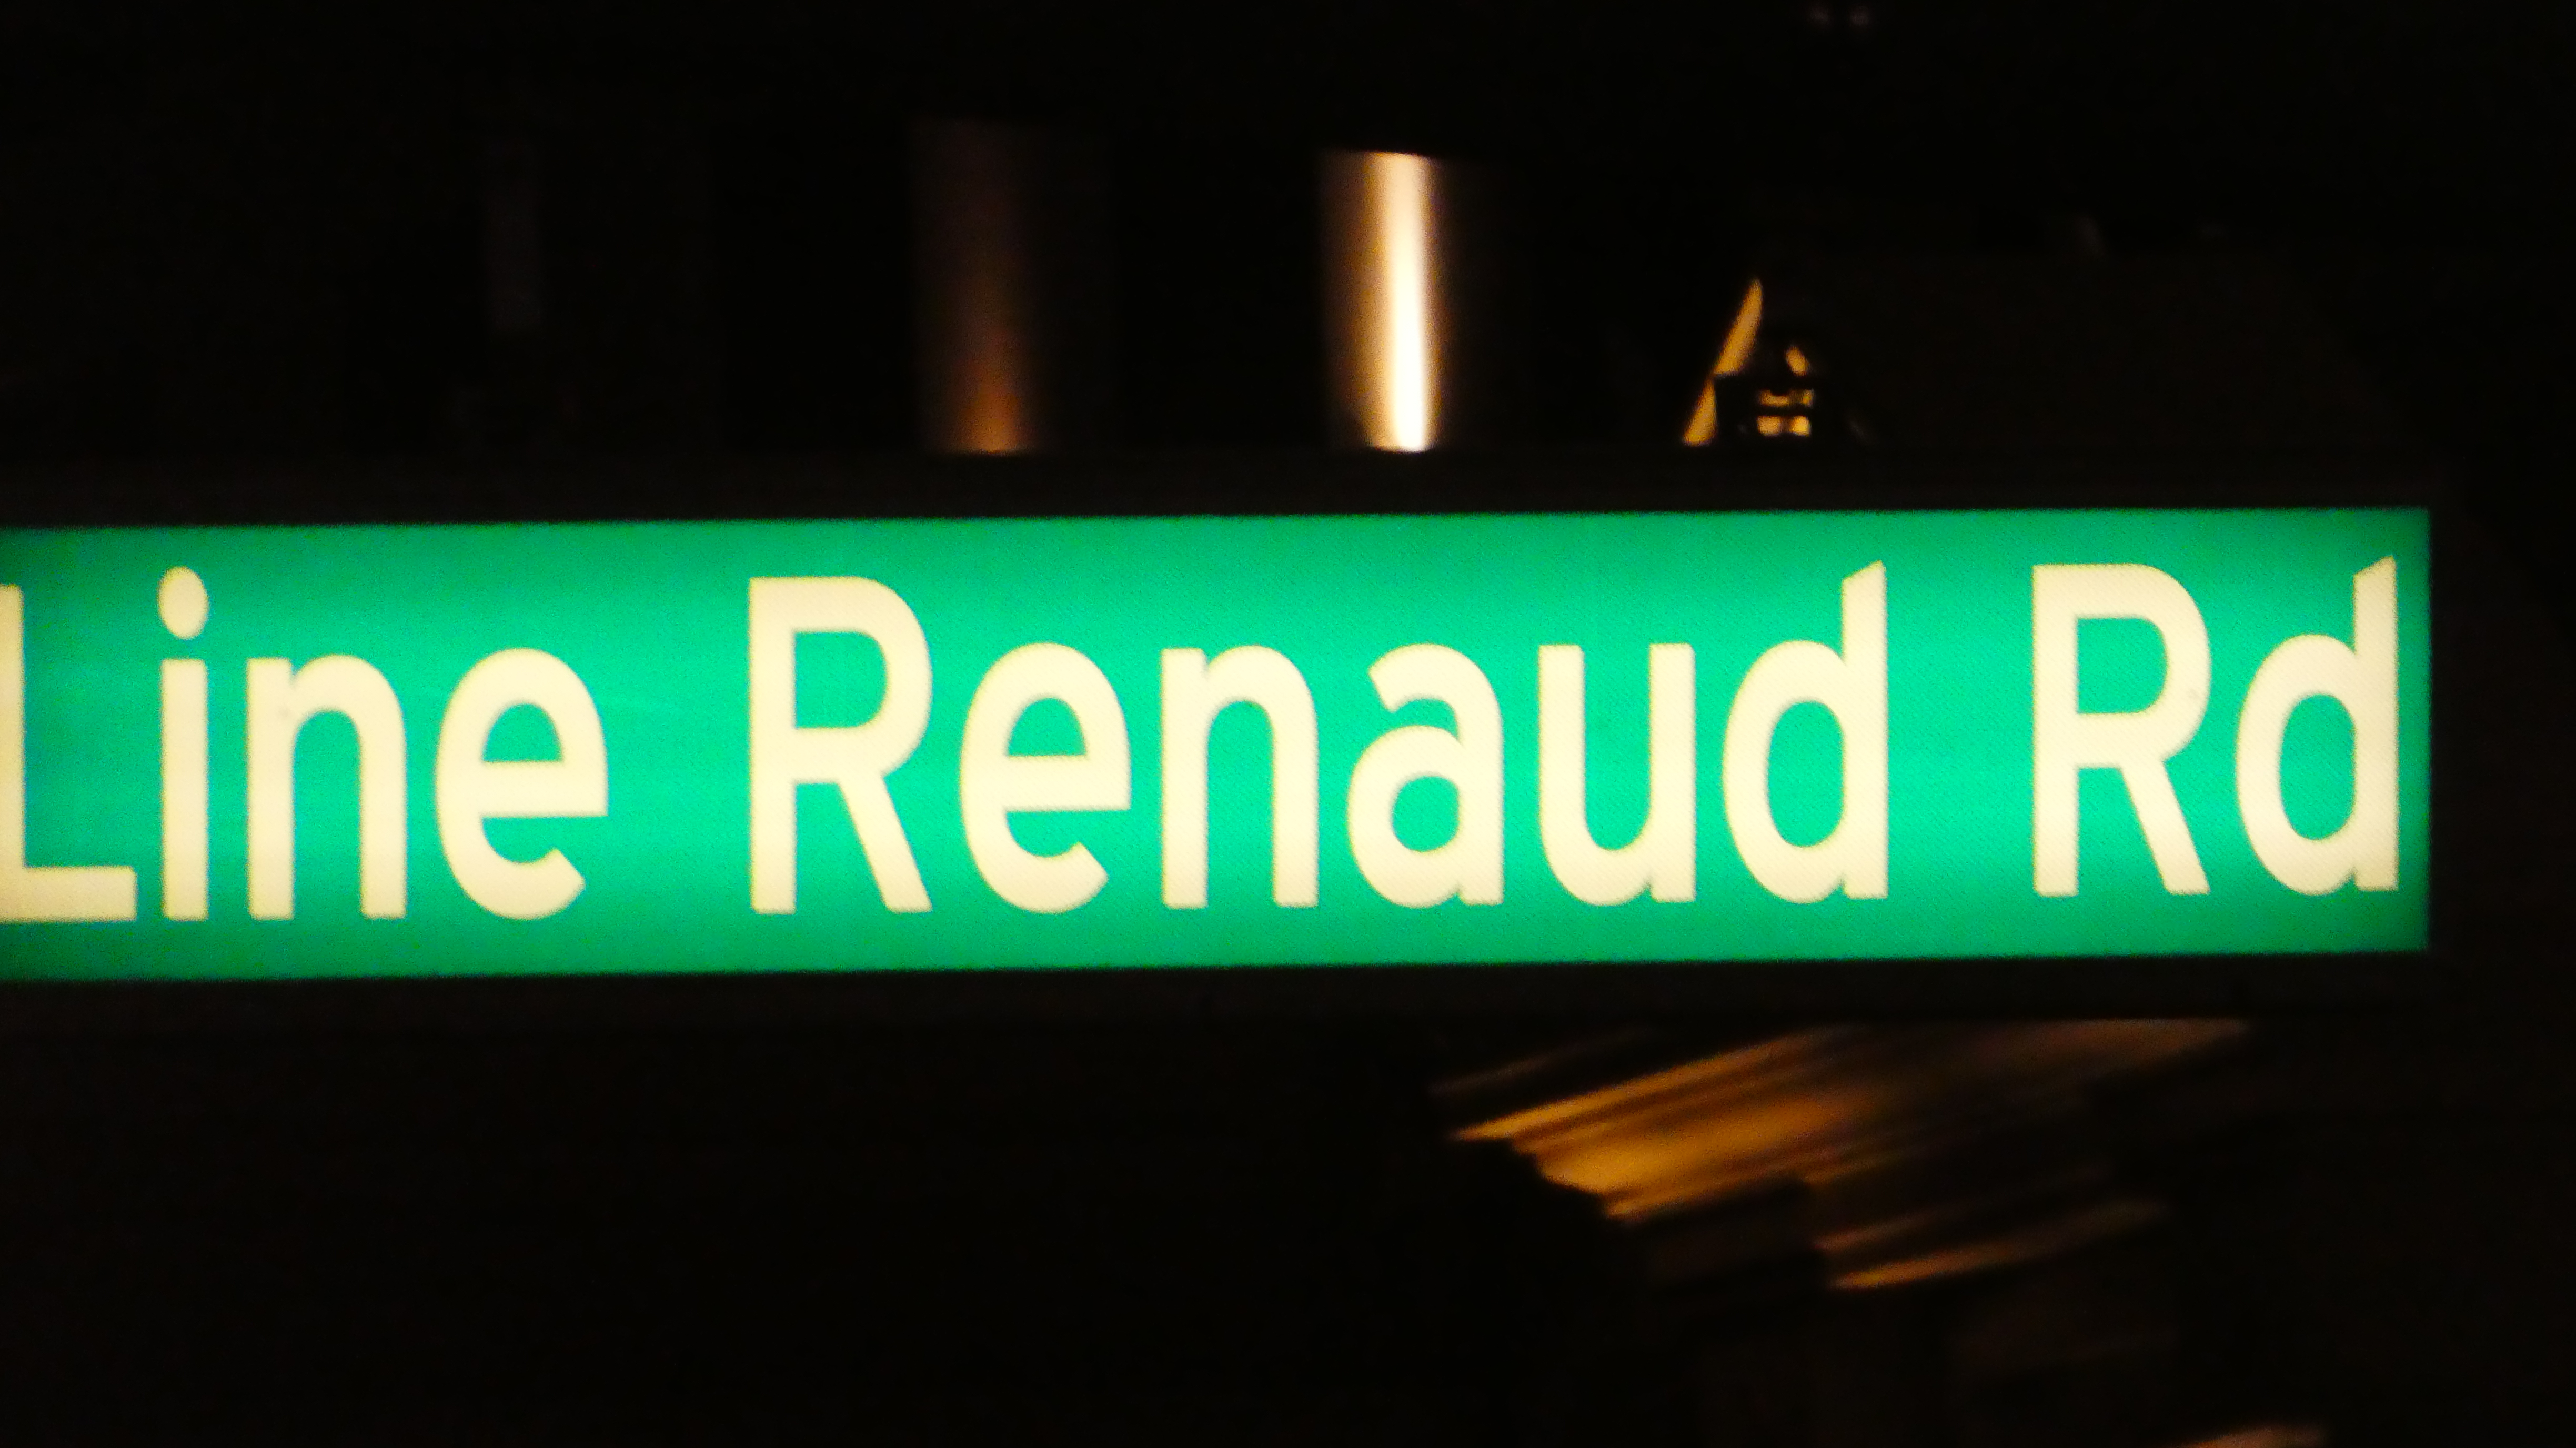
las vegas, green, text, font, signage, electronic signage, neon, neon sign, auto part, display device, night, sign, street sign